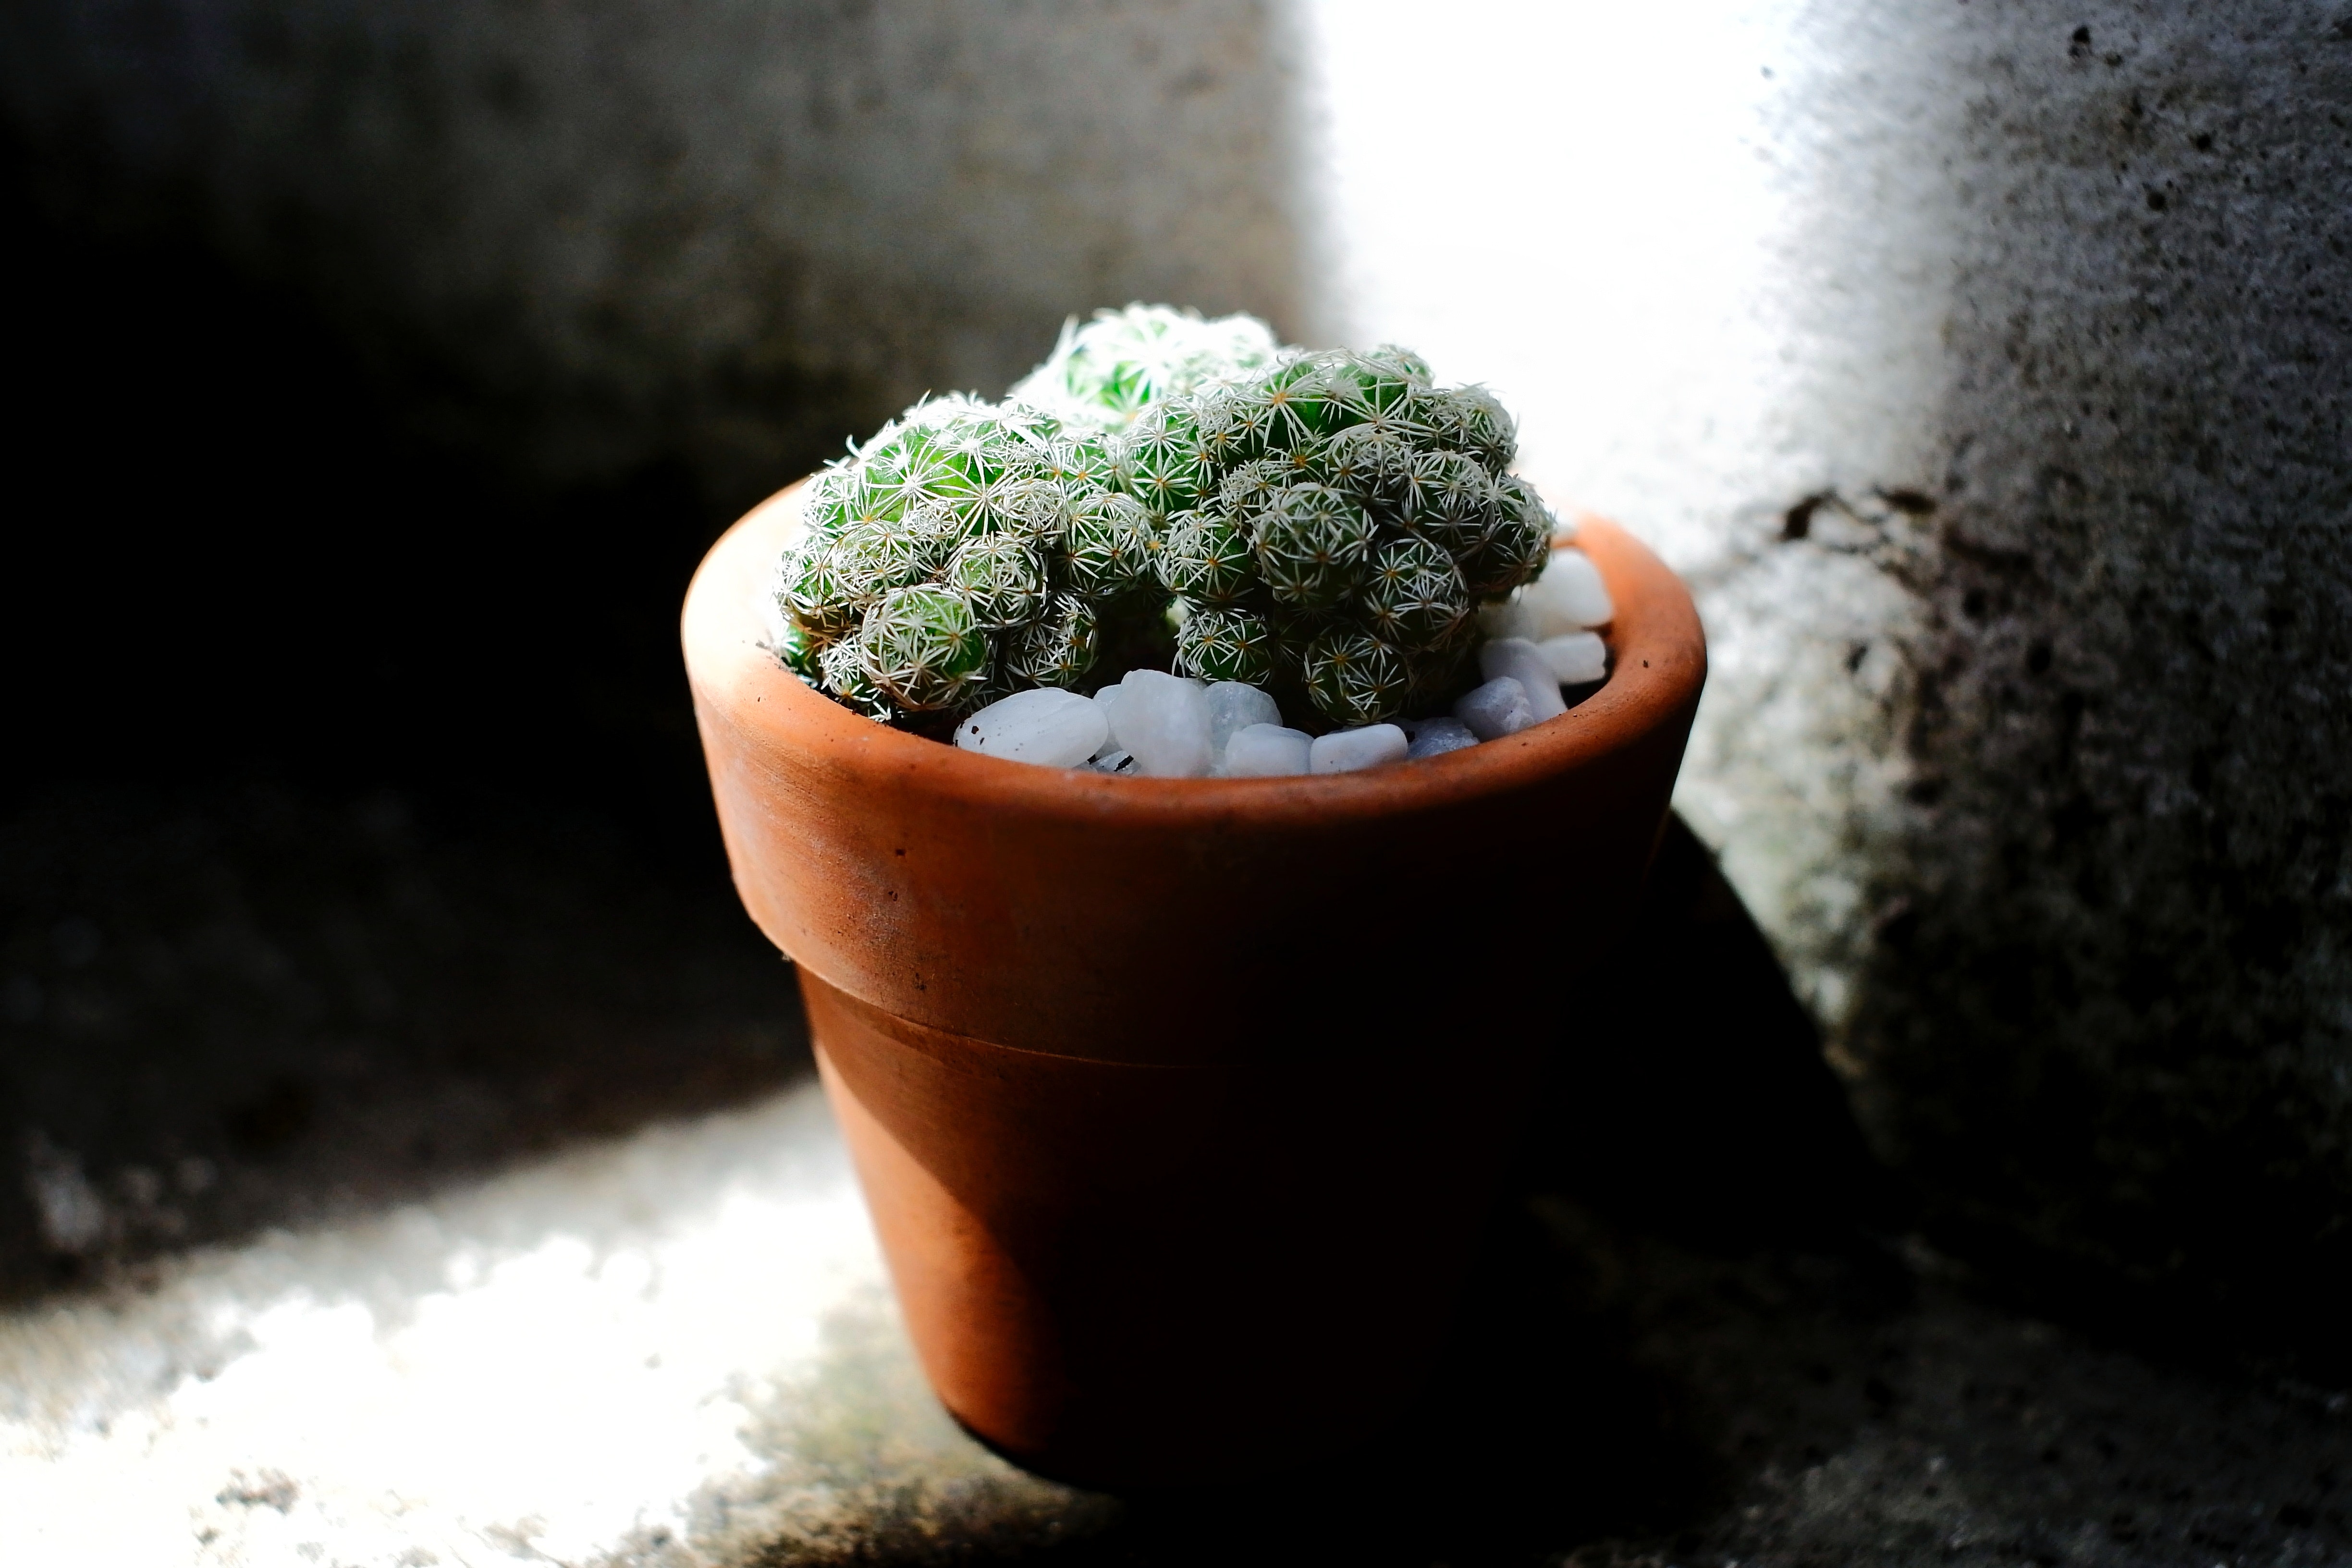
flowerpot, green, cactus, plant, flower, houseplant, botany, succulent plant, stonecrop family, annual plant, rock, perennial plant